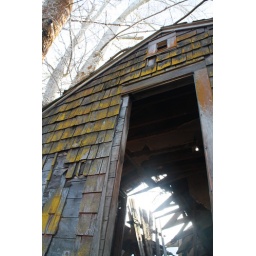
An abandon house and barn near my house i explored today.